Florentine–Milanese Wars

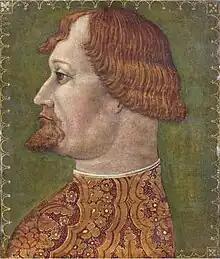
Portrait of Gian Galeazzo Visconti

After assassinating his uncle and father-in-law Bernabò Visconti in 1385, the lord of Pavia, Gian Galeazzo Visconti, became ruler of Milan, and in a short period of time established an extensive territorial state in northern Italy, aiming to claim the title of king of Lombardy and Tuscany. He gained the backing of Pope Urban IV and concluded an alliance with the Republic of Venice, which in 1387 allowed him to conquer the cities of Verona and Vicenza, putting an end to the Scaliger lordship there. Vicenza had been promised to Padua, but Visconti kept it for himself. In 1388, with Venetian support, Visconti attacked Padua as well, forcing its lord, Francesco Novello da Carrara, to capitulate and surrender all is domains in northern Italy—Padua itself, Treviso, Ceneda, Feltre, and Belluno—to the lord of Milan.